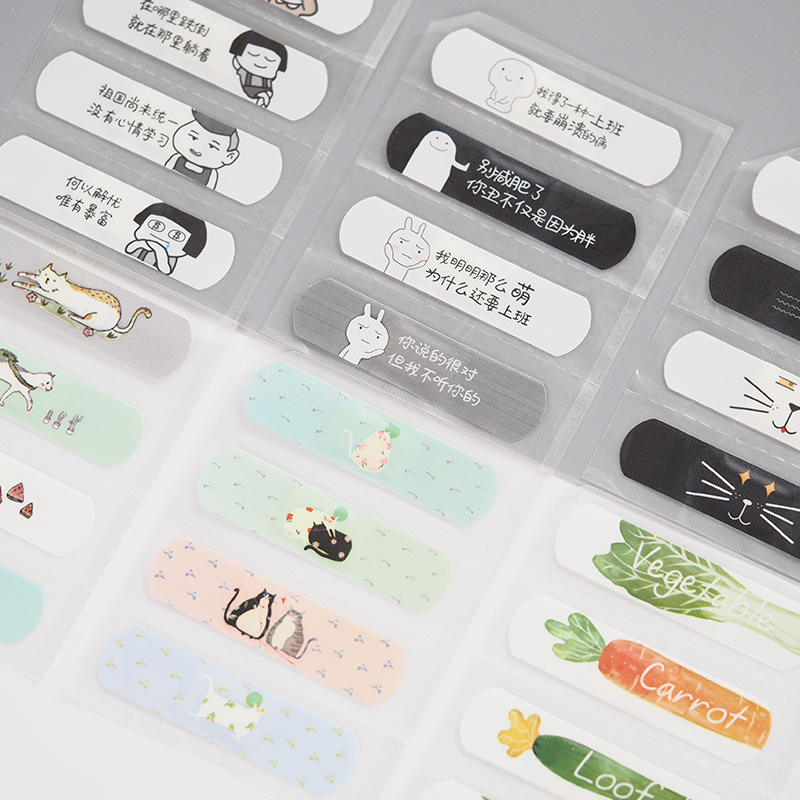
Label: trash